James Hampton (actor)

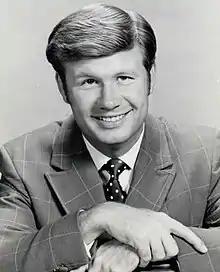
Hampton in 1968

James Wade Hampton (July 9, 1936 – April 7, 2021) was an American actor, television director, and screenwriter. He is best known for his TV roles such as Private Hannibal Shirley Dobbs on "F Troop" (1965–1967), Leroy B. Simpson on "The Doris Day Show" (1968–1969), "Love, American Style" (1969–1974), and his movie roles such as "Caretaker" in "The Longest Yard" (1974), a role which garnered him a nomination for a Golden Globe Award for Most Promising Newcomer – Male, as Howard Clemmons in "Hawmps!" (1976), Harold Howard in "Teen Wolf" (1985), and its sequel, "Teen Wolf Too" (1987), and as Jerry Woolridge in "Sling Blade" (1996).